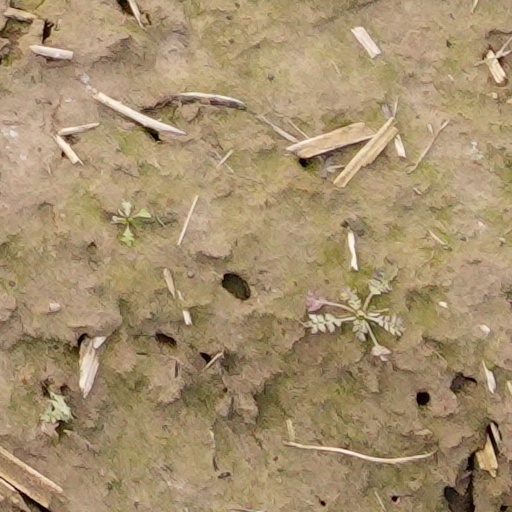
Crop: wheat